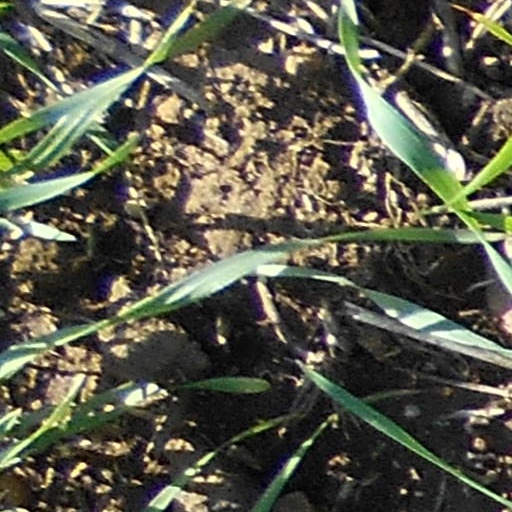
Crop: wheat